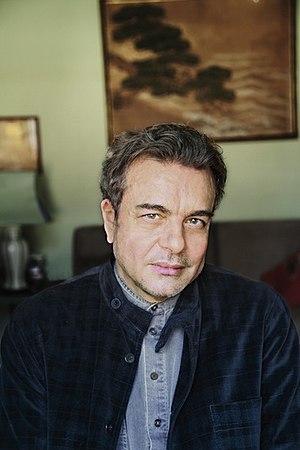
Jean Pavans en 2015
Jean Pavans, né le 20 septembre 1949 à Tunis, est un romancier et traducteur français.